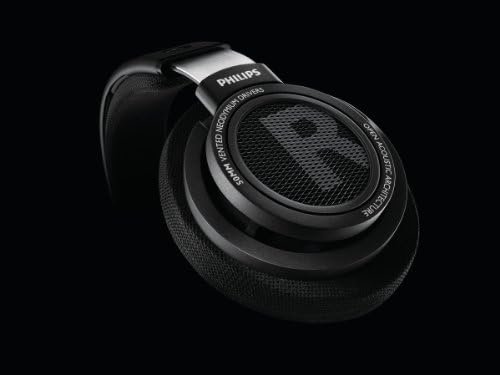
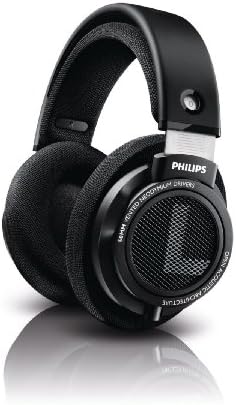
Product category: headphones
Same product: yes